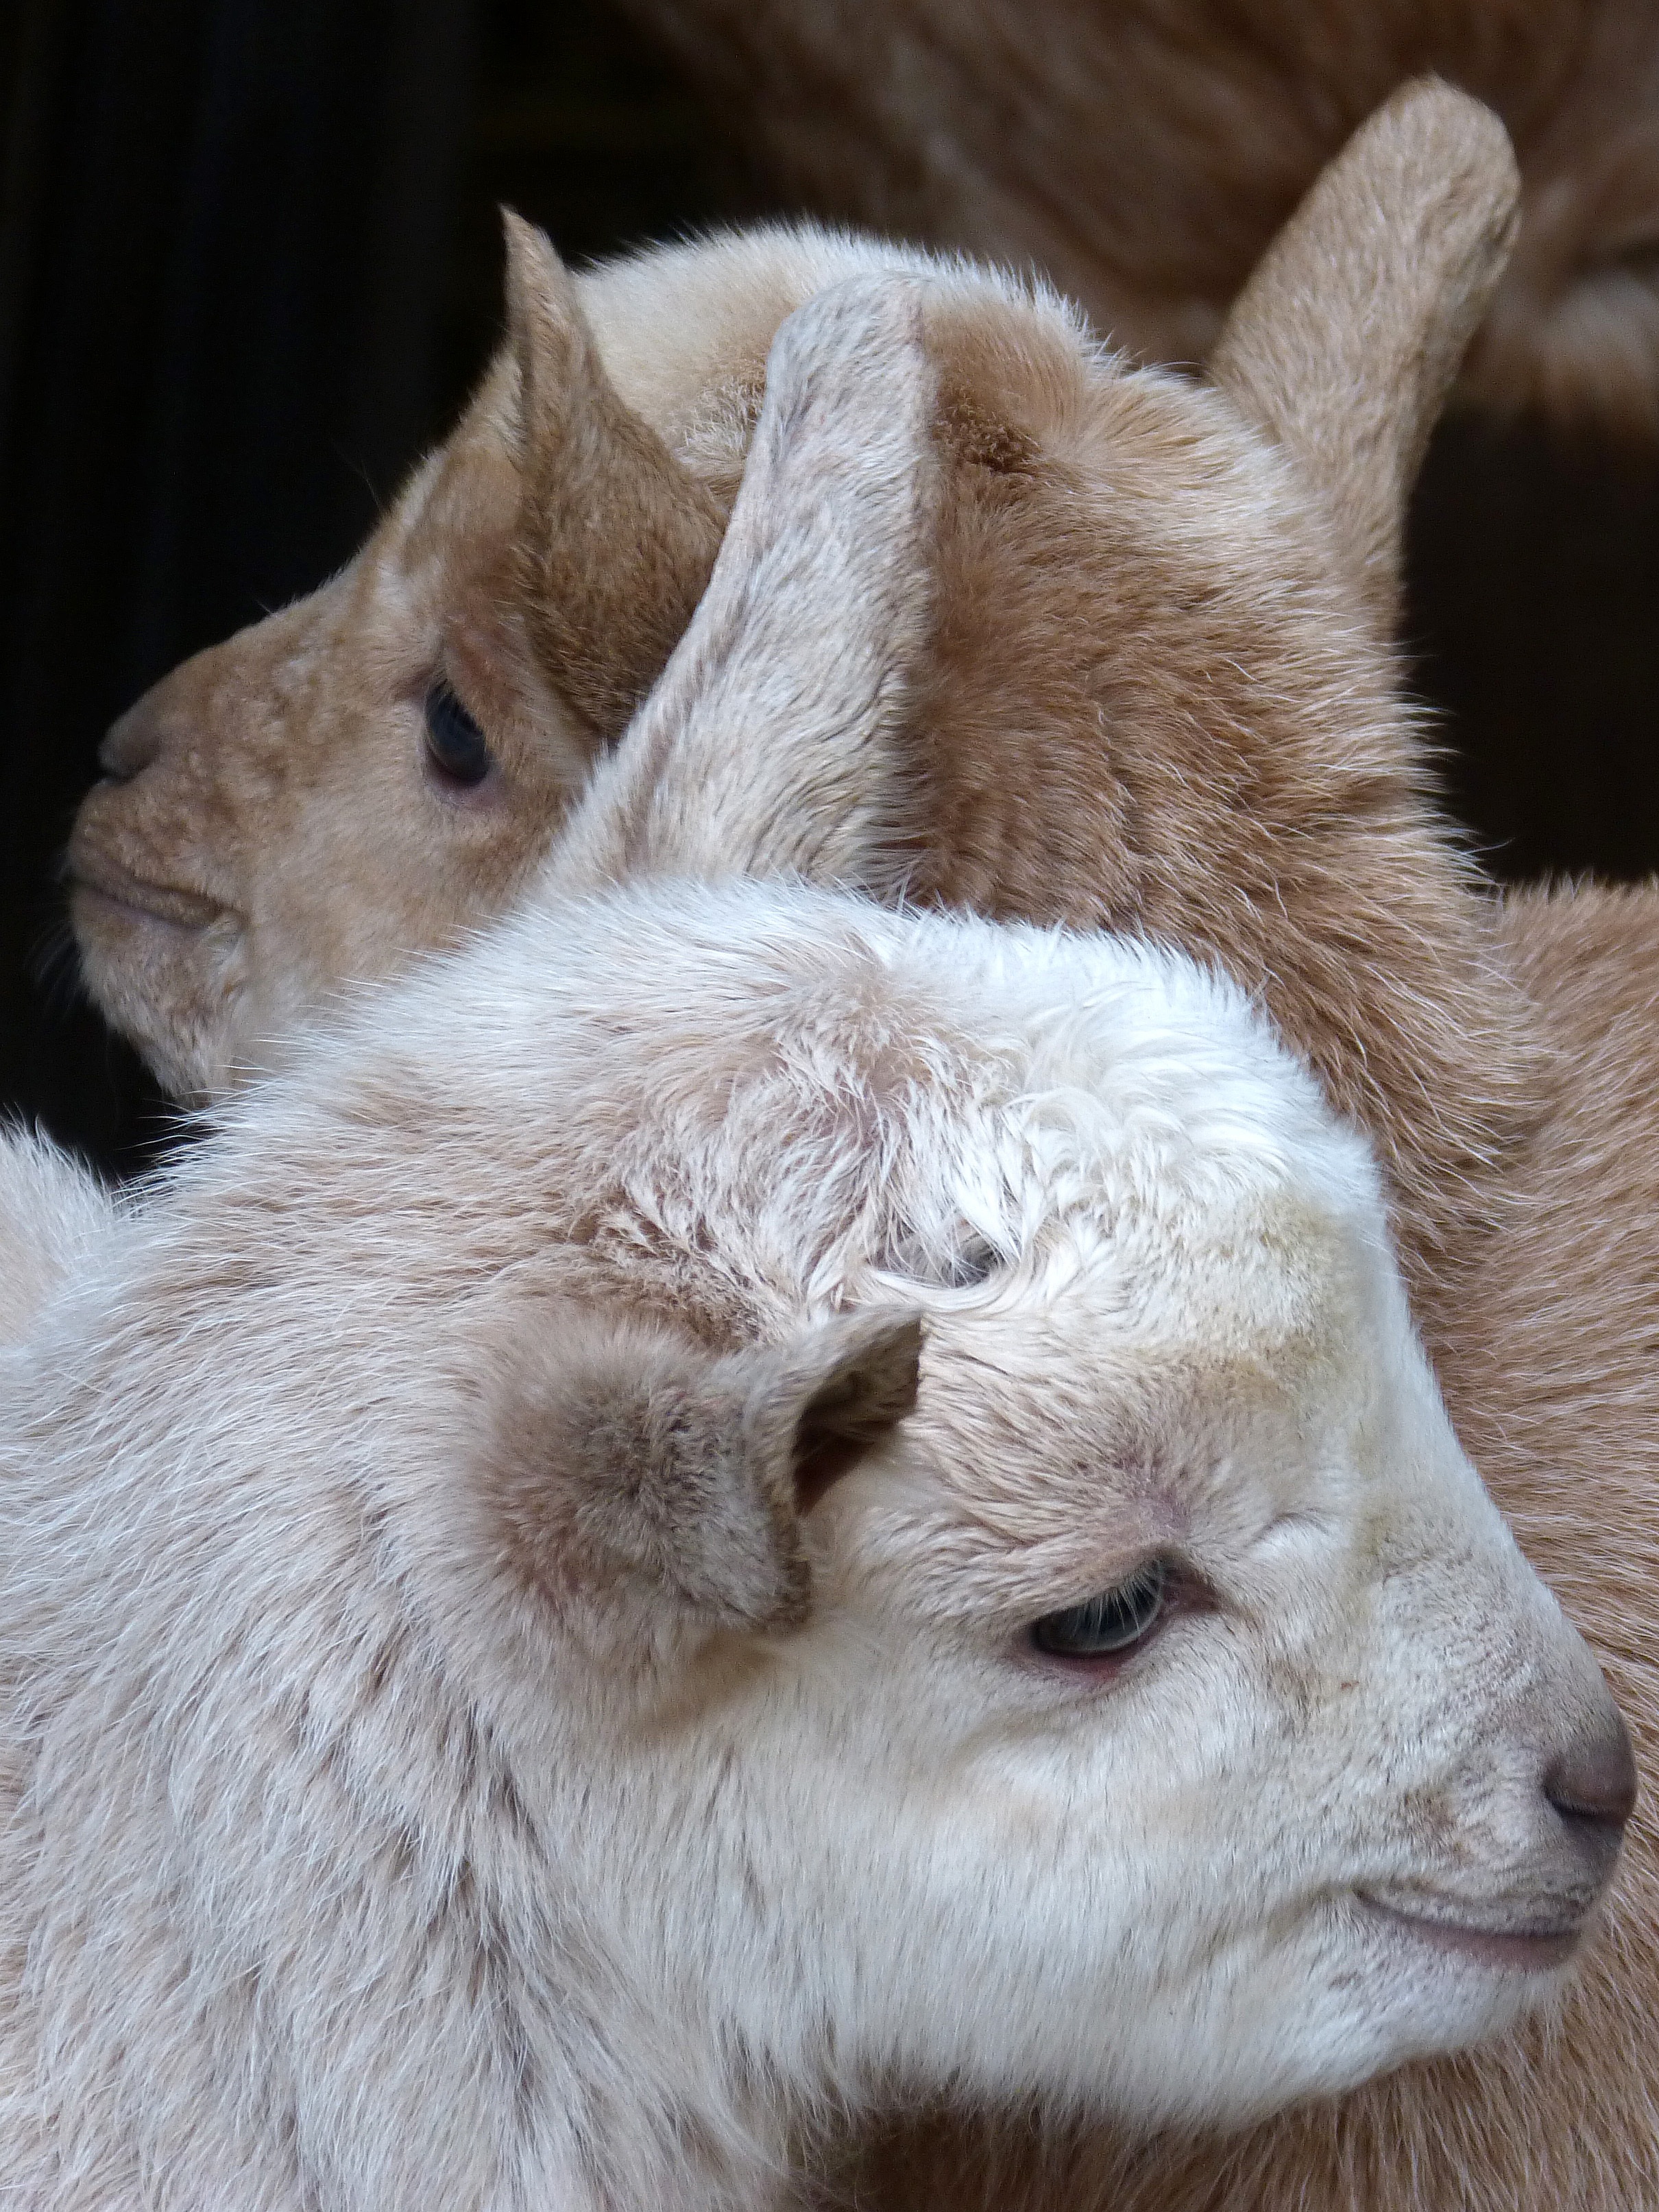
kid, goat, mammal, fauna, close up, alpaca, nose, snout, head, vertebrate, teddy, breeding, camel like mammal, dog breed group, arabian camel